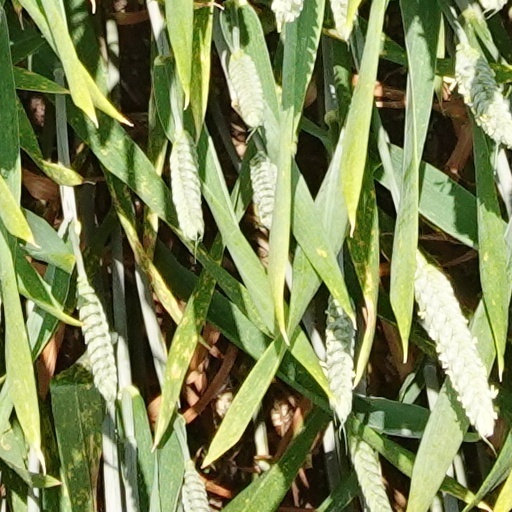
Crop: wheat